Loppem Coup

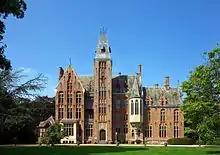
Modern-day view of the Castle of Loppem, then serving as the military headquarters of King Albert I, in which the meetings were held.

The Loppem Coup or Loppem Agreement ("Pacte de Lophem", "Akkoord van Loppem") refers to a series of meetings held privately by King Albert I at the Castle of Loppem in Loppem (Lophem), West Flanders on 11 to 14 November 1918 about the future political order in Belgium after the end of World War I. The term "coup" originated among conservative Catholic critics in the 1930s who denounced the King's actions as an unconstitutional coup d'état.